Charles Merlin

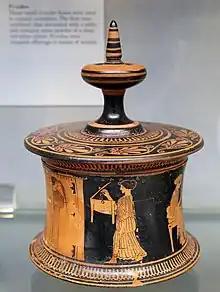
A red-figure, attributed to "a follower of Douris", bought from Rhousopoulos and sold by Merlin to the British Museum in 1884

Merlin took a sceptical view of the work of Heinrich Schliemann, the German businessman and amateur archaeologist who claimed to have found the remains of Homeric Troy. Merlin, himself a friend of Schliemann's, wrote to Newton on 6 November 1872 expressing his doubts about Schliemann's claims, and describing Schliemann's obsession with Troy as "a bee in his bonnet". Following Schliemann's discovery of Grave Circle A at Mycenae in 1876, which Schliemann claimed to be the burial-place of the Homeric king Agamemnon, Merlin wrote to Newton that "Schliemann's geese are all swans", referring to his tendency to exaggerate and romanticise his finds. He also conveyed the low opinion in which Schliemann was held by Ernst Curtius, director of the German excavations at Olympia. Merlin was among the first visitors to Schliemann's exhibition of the finds from Mycenae, held at the National Bank of Athens in 1877; he reported to Newton afterwards that "whether they are of the antiquity Schliemann claims for them, I am not able to judge", and described Schliemann as "vulgar in his manners" and as "giv[ing] his opinions as if there is no-one who knows anything but himself".